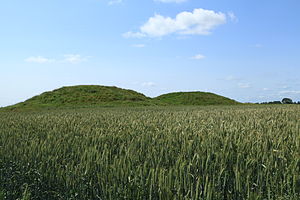
Danhøjene
Danhøjene nord for Dannevirkes Kovirke
Danhøjene eller Tvebjerge er to gravhøje fra bronzealderen i Sydslesvig. Gravhøjene ligger få kilometer syd for Slesvig by ved Dannevirkes Kovirke. De to gravhøje har hver en diameter på cirka 35 meter og en højde på hhv. 4,20 og 4,40 meter. Sagnet fortæller, at kong Dan ligger begravet her. Iføgle sagnet faldt han, da han var i krig ved grænsen. Dengang skulle højen have været mindre end nu; men hver gang, der kom danske krigere forbi højen, kastede de jord på den, idet de mindedes kong Dan. Martin A. Hansen omtaler Danhøjene i rejsefortællingen Fra Ægirs dør til Vigleds.